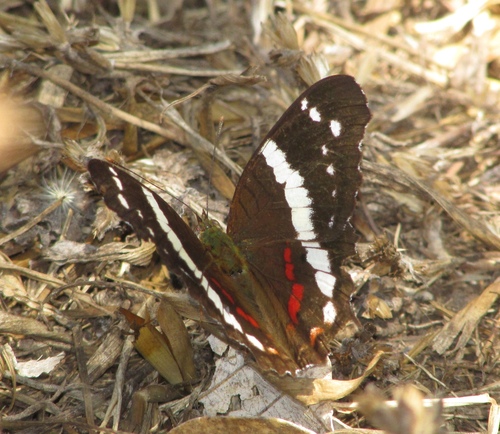
Scientific name: Anartia fatima
Common name: Banded peacock
Family: Nymphalidae
Order: Lepidoptera
Pollinator type: Primary pollinator
Habitat: Open areas and gardens
Geographic range: South America
Conservation status: Least Concern